Buddhism and caste

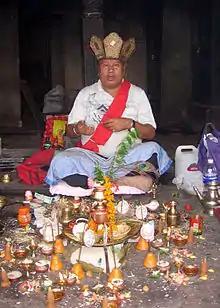
A Newar Buddhist priest of the Vajracharya caste

Among the Newar people of Nepal, Newar Buddhists are a minority, representing 10.74% of the Newar population in 2011, compared to majority of Newar Hindus, representing 87.38%. Despite this, the Newar caste system inteleves separate castes for Hindus and Buddhists, spanning all levels of the social hierarchy.